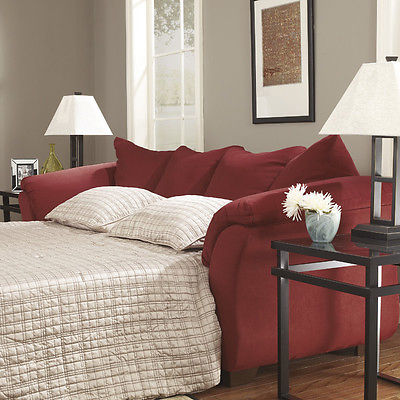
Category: sofa